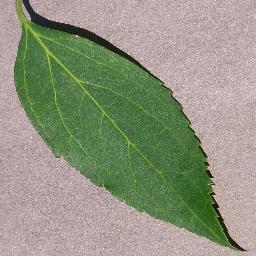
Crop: cherry
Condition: (including_sour)_healthy